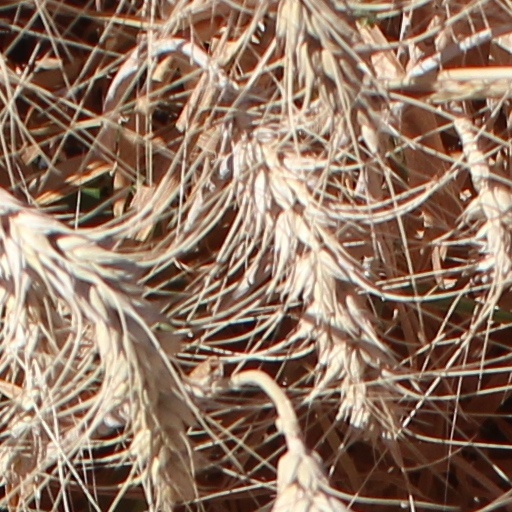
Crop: wheat